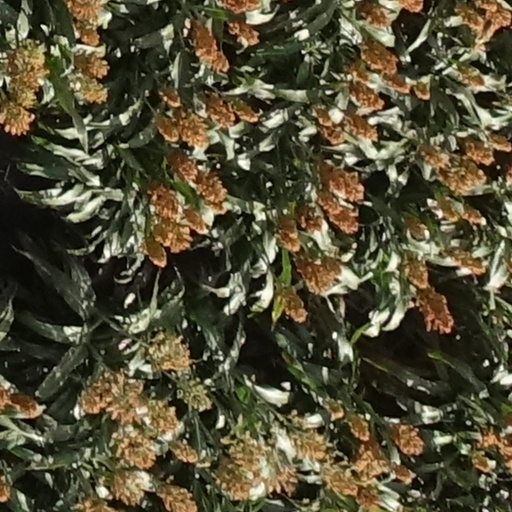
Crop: sorghum